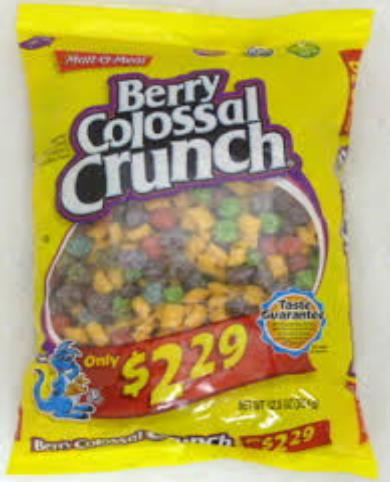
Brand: Colossal Crunch
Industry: Food